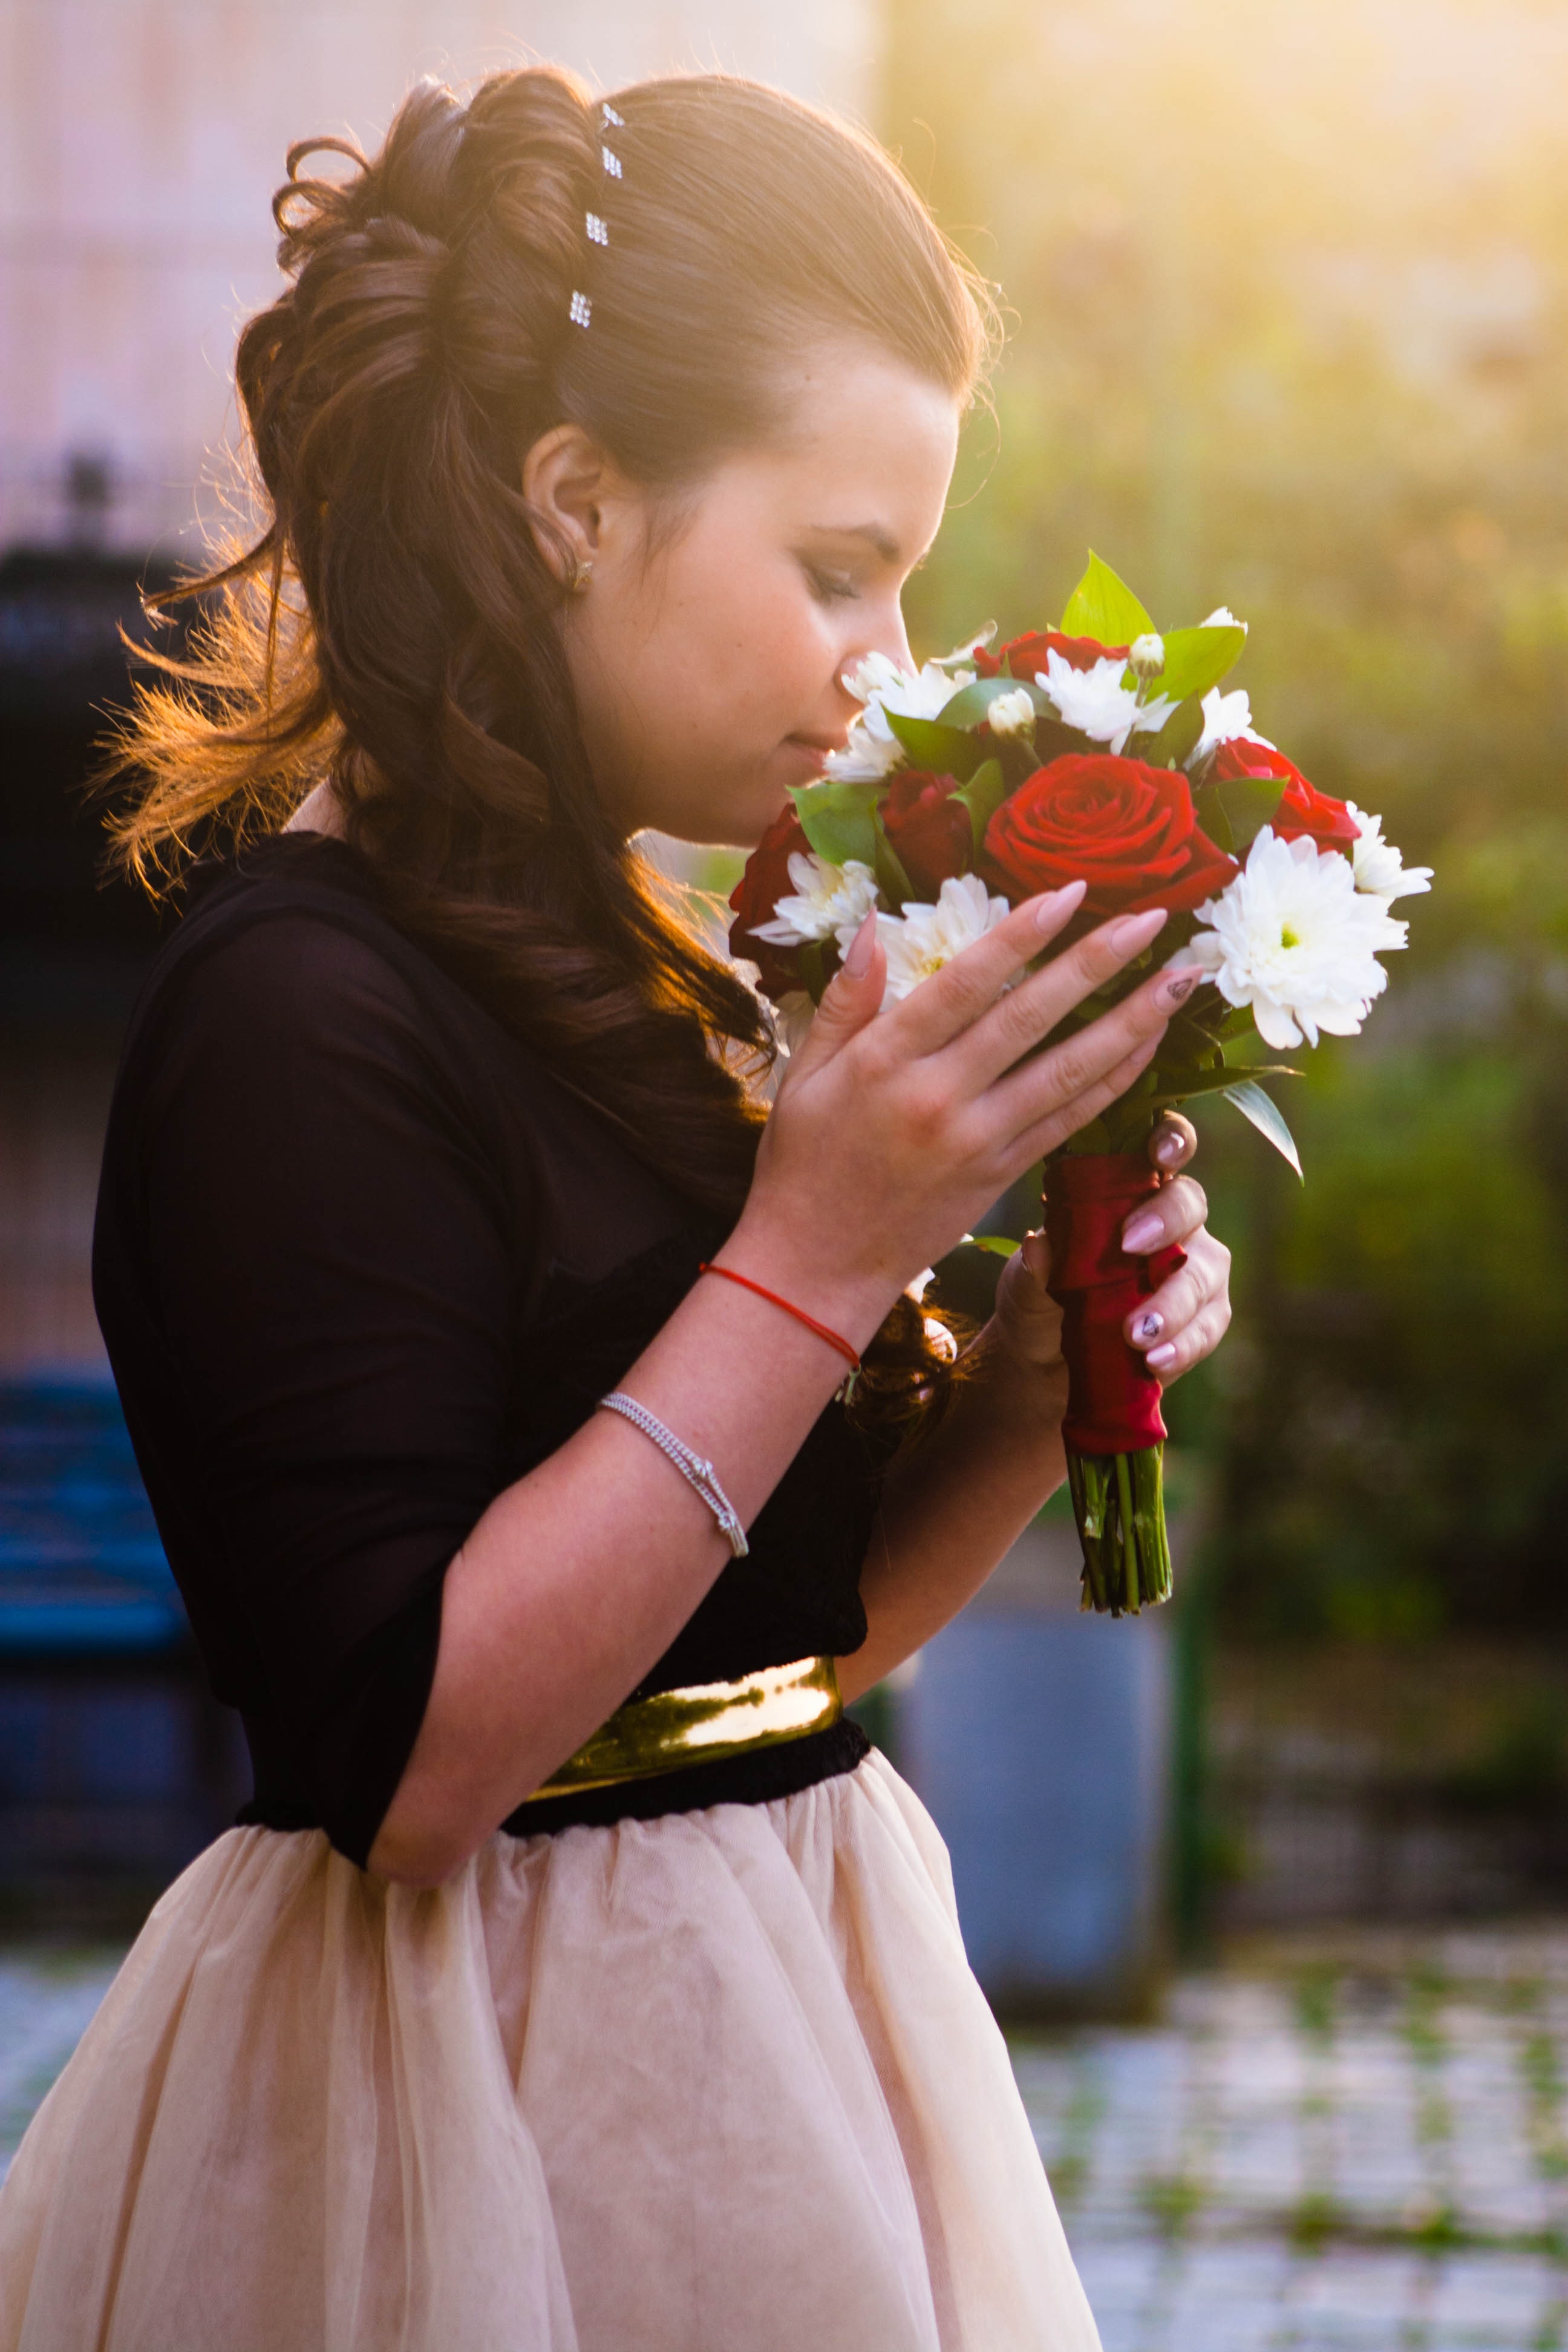
person, girl, woman, photography, flower, bouquet, portrait, model, spring, autumn, romance, child, lady, wedding, bride, ceremony, dress, photograph, beauty, joy, nice, story, photo shoot, portrait photography